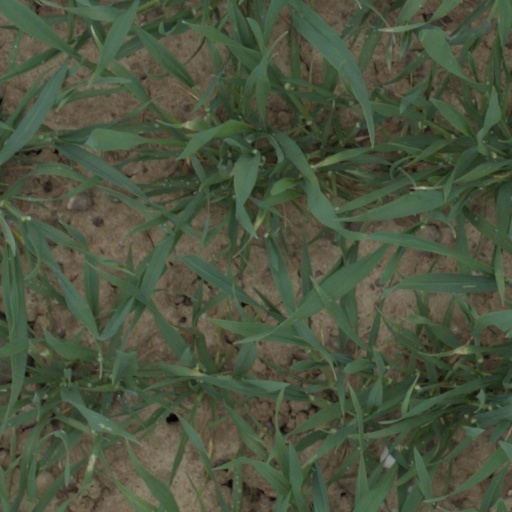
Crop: wheat